SpongeBob SquarePants season 9

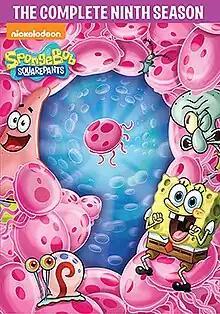
DVD cover

The ninth season of the American animated television series "SpongeBob SquarePants", created by animator and former marine biologist Stephen Hillenburg, originally aired on Nickelodeon in the United States from July 21, 2012, to February 20, 2017, and contained 26 half-hour episodes. The series chronicles the exploits and adventures of the title character and his various friends in the fictional underwater city of Bikini Bottom. The season was executive produced by series creator Hillenburg and writer Paul Tibbitt, the latter of whom also acted as the showrunner for the first 11 episodes of the season. Starting with "Lost in Bikini Bottom", Marc Ceccarelli and Vincent Waller became the supervising producers and showrunners and served in that position for the rest of the season.